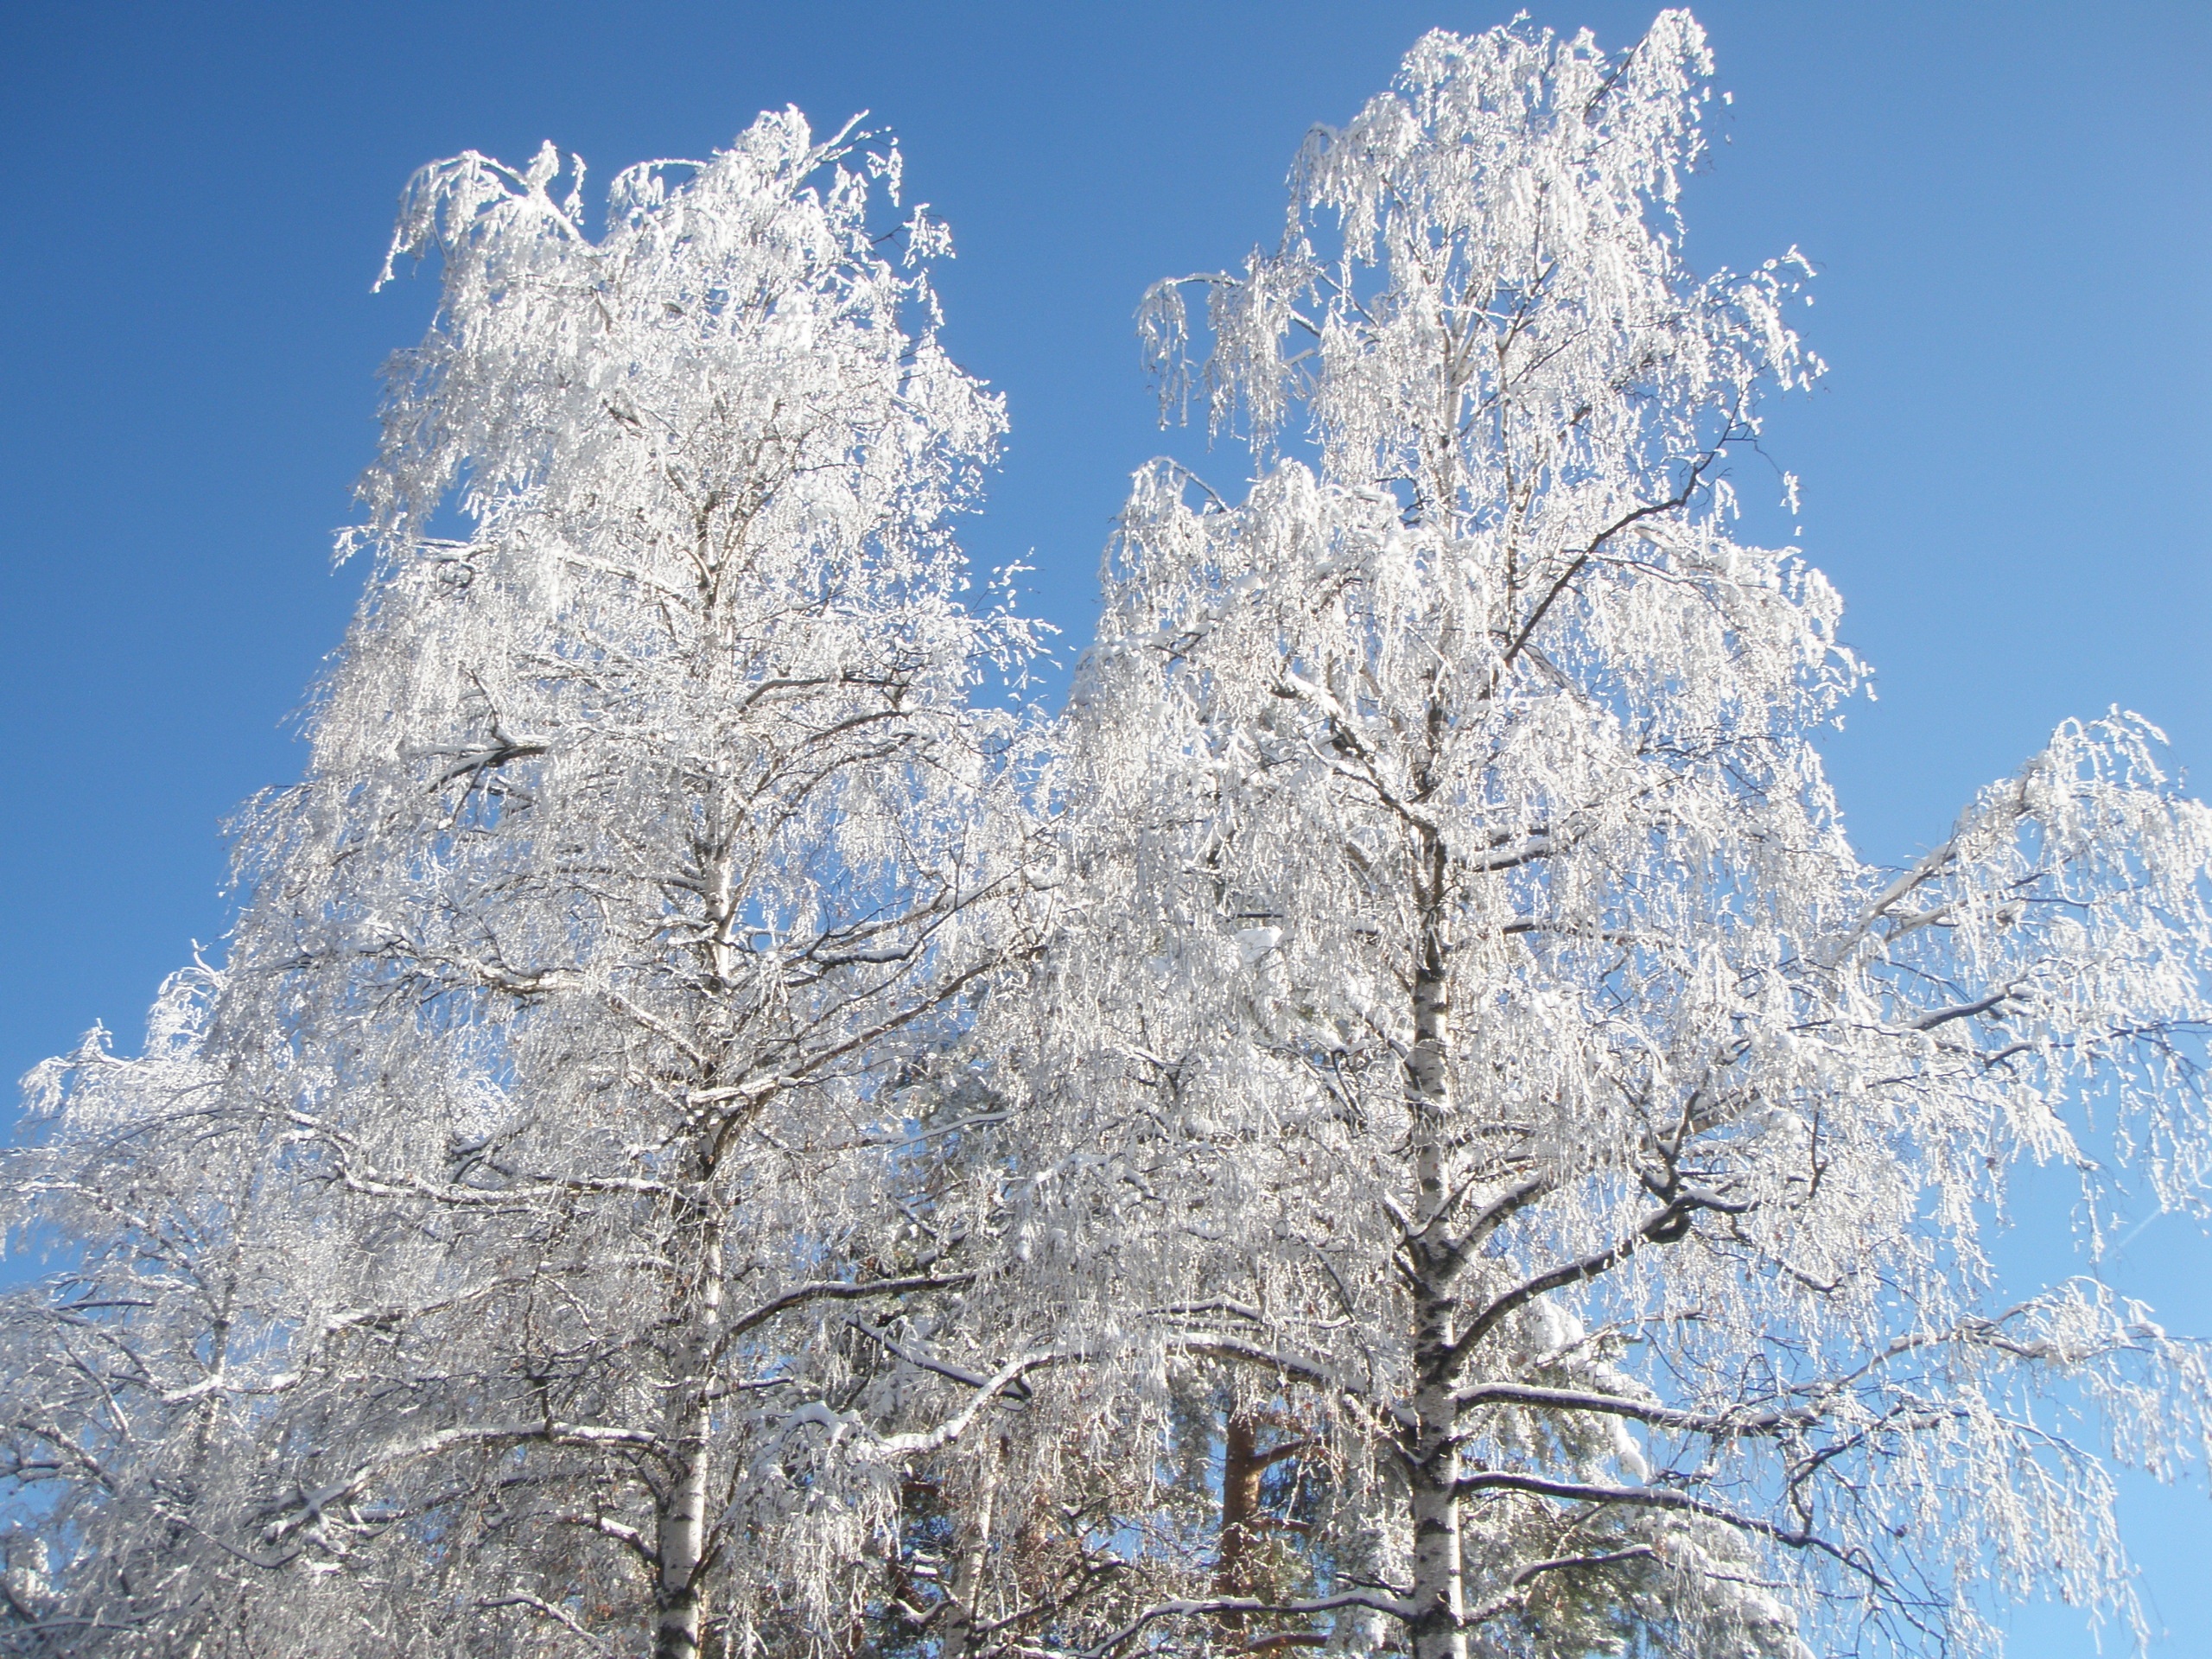
tree, nature, branch, snow, winter, plant, flower, frost, ice, birch, weather, fir, season, trees, spruce, ecosystem, freezing, biome, woody plant